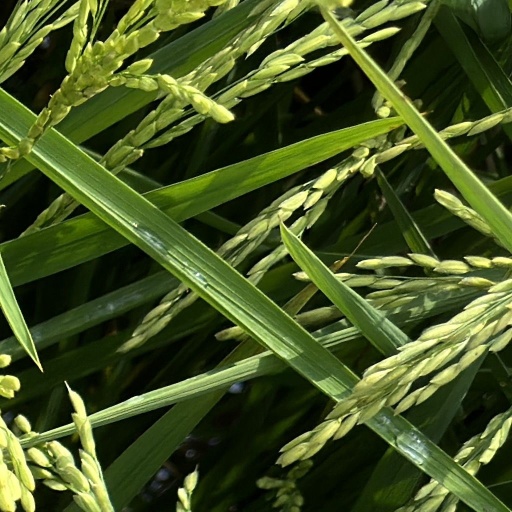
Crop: rice